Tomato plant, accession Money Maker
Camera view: horizontal (90 deg, fisheye); turntable rotation: 90 degrees
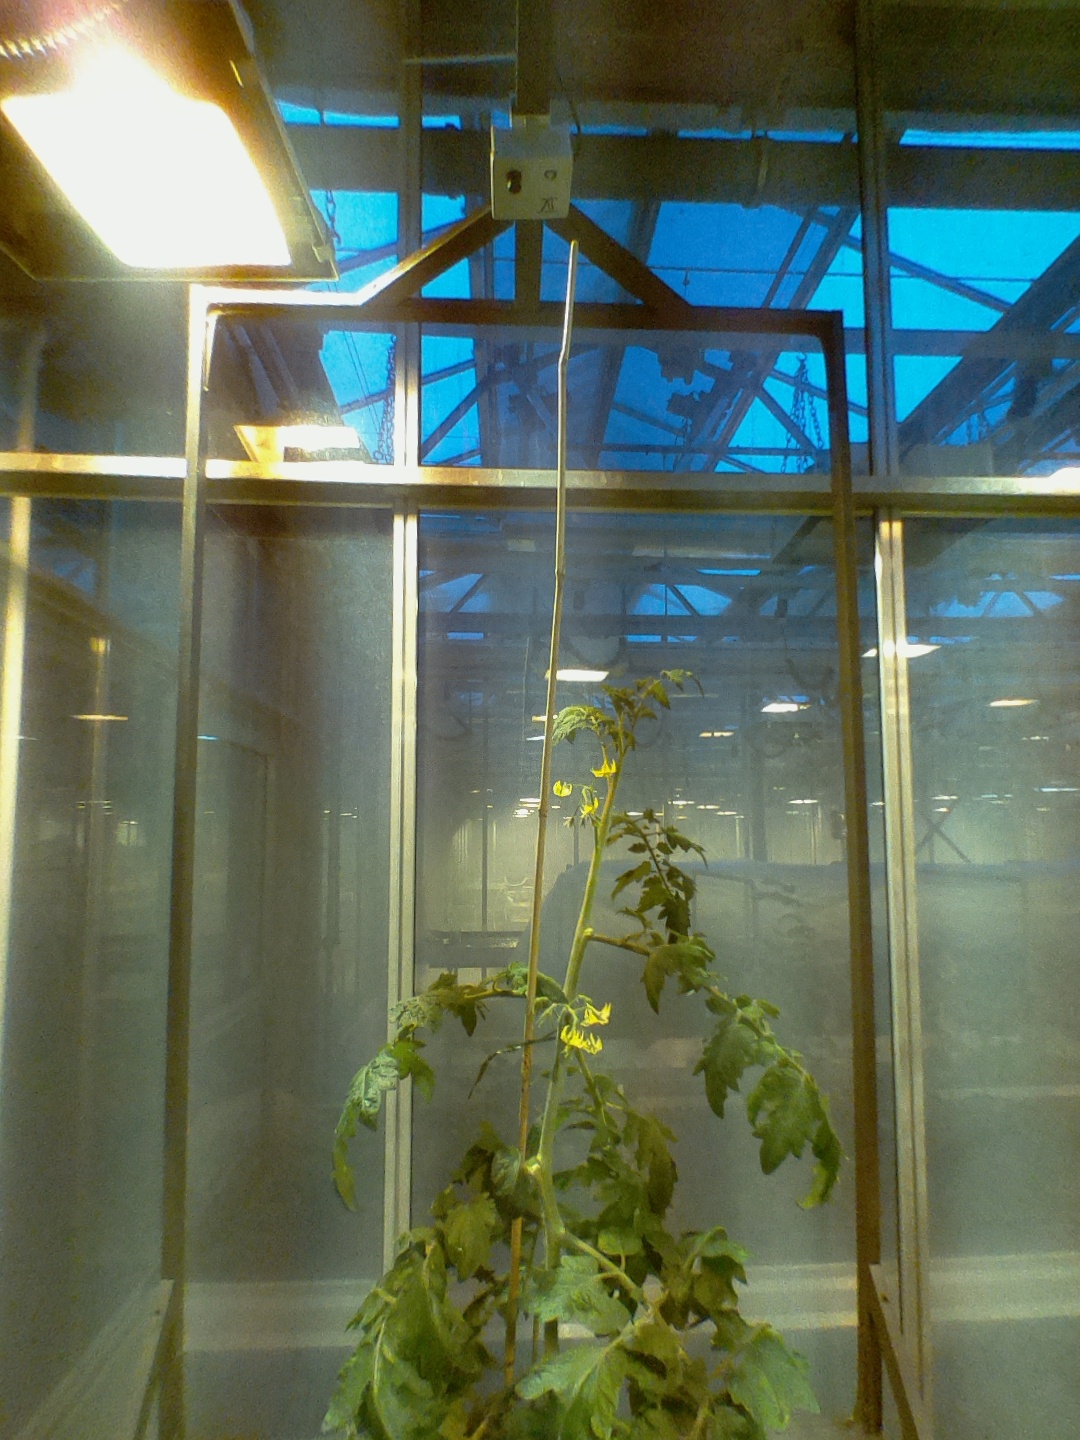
BBCH growth stage 68: Full flowering, 80%-90% of flowers open, more petals falling